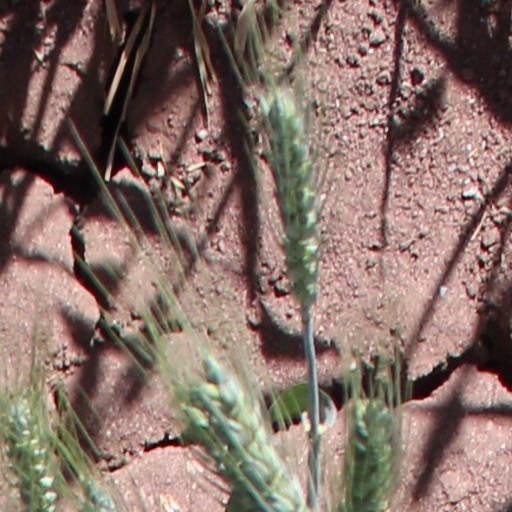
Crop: wheat